Dionysus

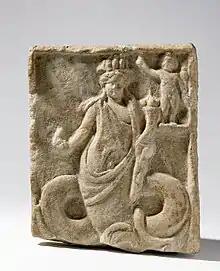
Roman marble relief (first century AD) from Naukratis showing the Greek god Dionysus, snake-bodied and wearing an Egyptian crown.

Brisaeus, "Βρισαῖος", a surname of Dionysus, derived either from mount Brisa in Lesbos or from a nymph Brisa, who was said to have brought up the god.